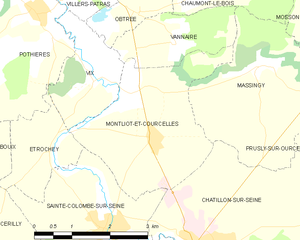
Montliot-et-Courcelles est une commune française située dans le département de la Côte-d'Or en région Bourgogne-Franche-Comté.